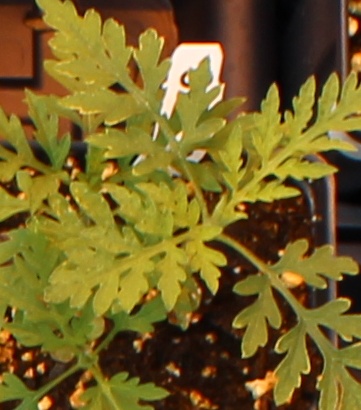
Label: Ragweed